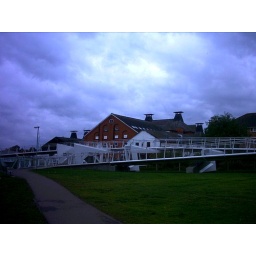
New bridge over river bishop stortford